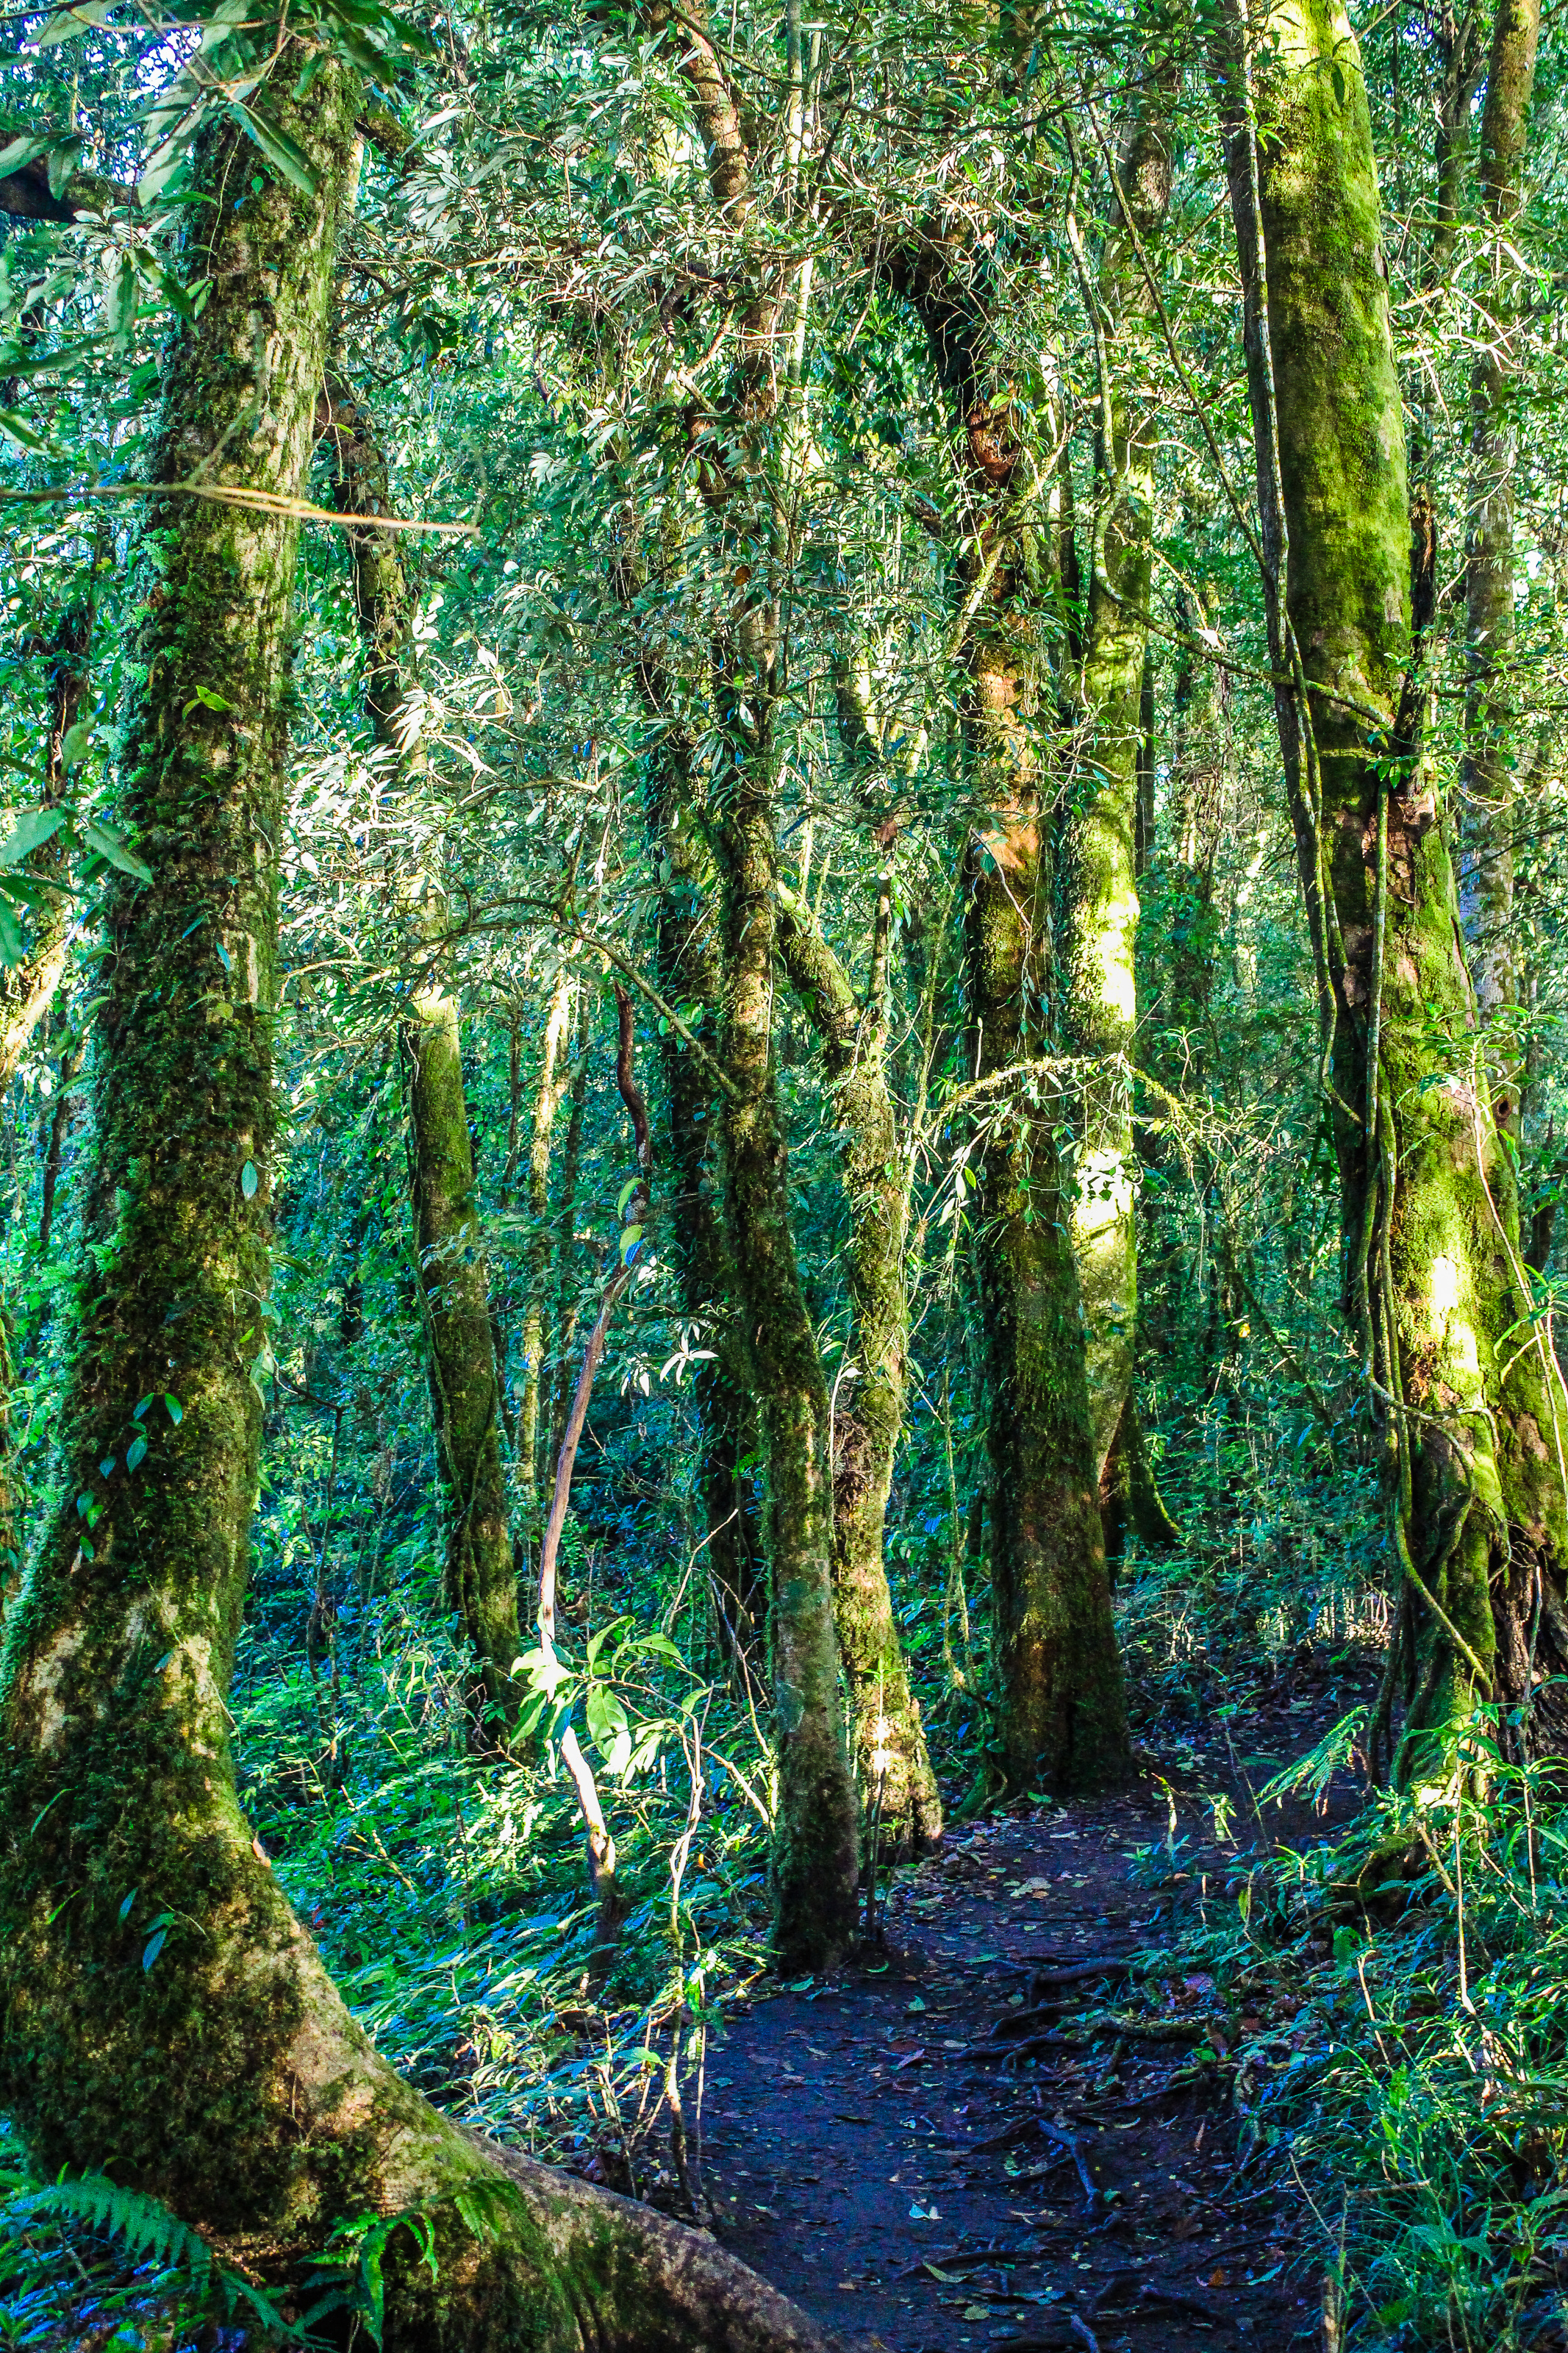
nature, park, forest, green, tree, wood, leaf, plant, thailand, chiangmai, landscape, natural, national, tropical, wild, inthanon, outdoor, rainforest, beautiful, environment, rain, evergreen, scenery, asia, travel, moss, sunshine, tourism, background, jungle, natural environment, vegetation, old growth forest, nature reserve, natural landscape, biome, woodland, woody plant, grove, trunk, Northern hardwood forest, valdivian temperate rain forest, temperate broadleaf and mixed forest, tropical and subtropical coniferous forests, sunlight, terrestrial plant, temperate coniferous forest, spruce fir forest, riparian forest, redwood